Nine-Colour Cube

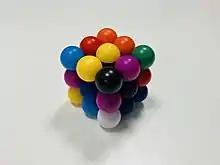
Meffert's Molecube, scrambled

The Nine-Colour Cube ("see below" for other names) is a cubic twisty puzzle. It was invented in 2005 by Milan Vodicka and mass-produced by Meffert's seven years later. Mechanically, the puzzle is identical to the Rubik's Cube; however, unlike the 3×3×3 Rubik's Cube, which only has 6 different colours, the Nine-Colour Cube has 9 colours, with the individual pieces having one colour each.